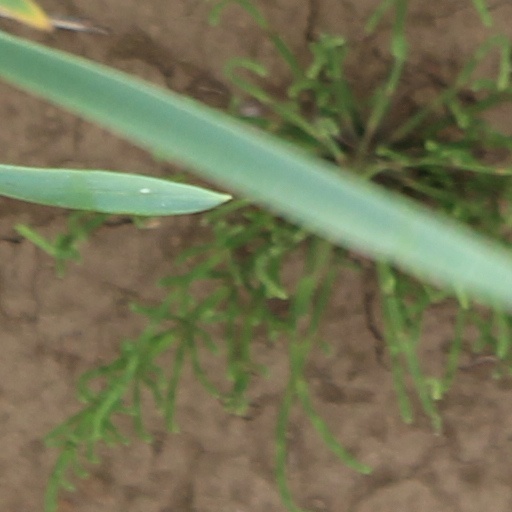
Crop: wheat